Ziegler & Co.

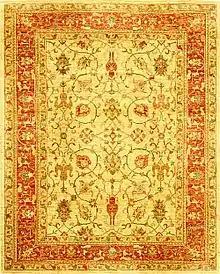
Ziegler-style carpet

Ziegler & Co. was a Manchester-based Anglo-Swiss producer and distributor of Persian carpets in the late nineteenth and early twentieth centuries. The company had workshops in Tabriz and Sultanabad (now Arak), and it supplied retailers such as Liberty & Company and Harvey Nichols.